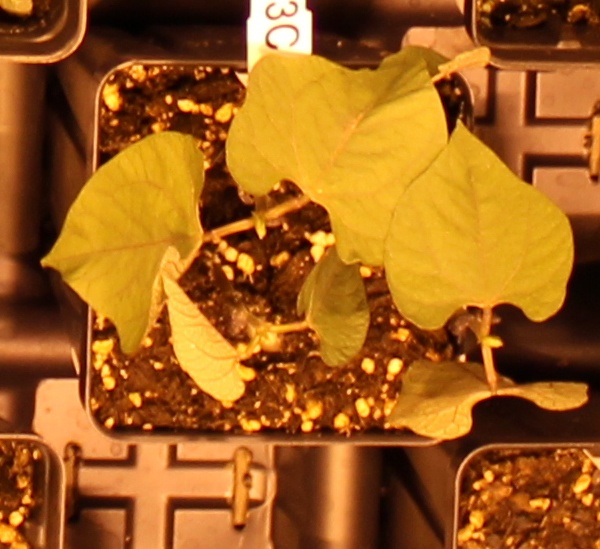
Label: Blackbean